Canberra Airport

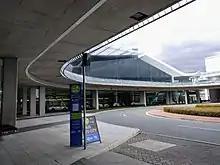
The ACTION bus stop at Canberra Airport

Access to the city from the airport is via Morshead Drive and Parkes Way and Pialligo Avenue to Queanbeyan. A major junction, which connects the Majura Parkway and Monaro Highway with Canberra's east-west arterial road network, is located adjacent to the airport. Travel time to Canberra from the airport is generally around 10 minutes. The road approaches to the airport and business parks have historically been prone to traffic congestion in peak times. In 2007, the Chief Minister, Jon Stanhope controversially attributed the congestion to the Federal Government permitting construction of office buildings on airport land. A report commissioned by the ACT Government, however, identified a range of factors contributing including population growth in Gungahlin and Queanbeyan and the expansion of the airport itself, calling for a staged approach to road improvements in the area. Major investment in upgrades aimed at improving access have progressively been completed since 2008 through joint funding from both Canberra Airport Group and the Government of the Australian Capital Territory.